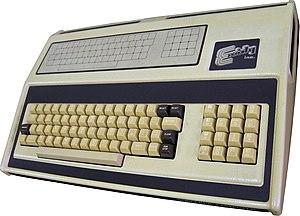
L'Exidy Sorcerer a été historiquement le premier ordinateur personnel permettant de définir son propre jeu de caractères. À titre indicatif, cette fonctionnalité venait d'être annoncée la même année chez IBM sur la gamme d'écrans pour mainframes 3278 PS.